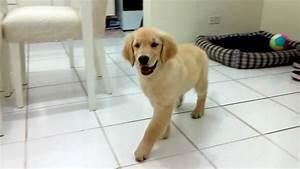
dog